Chapel of the Holy Trinity, Lublin Castle

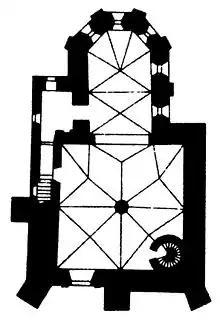
Plan of the chapel, showing the polygonal presbytery at the top

The chapel was most likely constructed before 1326, when it was part of the castle complex. In the 14th century, it was a single-storey building with a crypt. It possessed a nave, as well as a polygonal presbytery, which was contained within the circumference of the castle's defensive walls. In 1407, the chapel was rebuilt in the gothic style by order of King Ladislaus II Jagiello (Jogaila of Lithuania). After increasing the height of the walls, the chapel became a two-storey structure, maintaining the old crypt. The form of the church was dominated by two steep step-patterned gables which survived until the 1650s. The lowest level of the building was designated as a crypt for deceased chaplains and local administrators, while the upper levels were used for religious services. The polygonal presbytery as well as the square nave were rib-vaulted. The vaulting of the nave was supported by a centrally-planned pillar. This structural element was typical for the sacral and secular architecture during the reign of Casimir III the Great. During the Renaissance, the church maintained a gothic character, however the entrance was positioned on the first floor (that is, one floor above ground-level) and was framed by a new Renaissance portal, made in the Komasków masonry workshop. It wasn't until the 17th century that the façade of the chapel was crested with a gable and attic in the style of the Lublin Renaissance. During the parliamentary sessions in 1569 regarding the Union of Lublin, a holy mass was held at the Holy Trinity Chapel, asking for successful deliberations. Some of participants left inscriptions on the walls of the chapel commemorating the event.